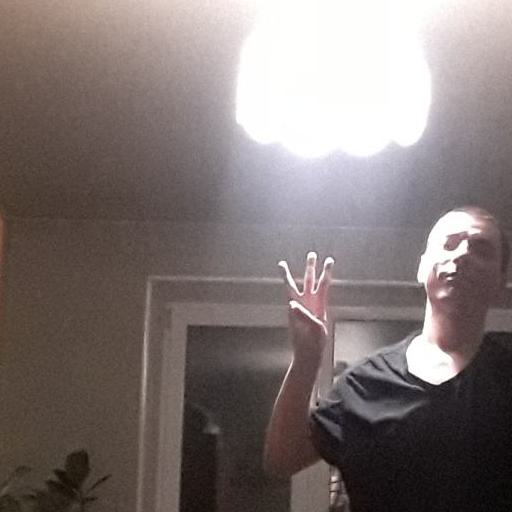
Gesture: three